Swat District

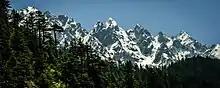
Upper Swat is enclosed by tall mountains.

Swat's total area is . Swat District consists of two well-defined geographic regions, Swat Kohistan and Swat Proper. Swat Kohistan forms the larger, northern part of the district, and is mainly inhabited by the indigenous Kohistani, Torwali and Kalami peoples. Swat Proper forms the lower portion of the district and has a Pashtun majority, with a significant Gujar population.